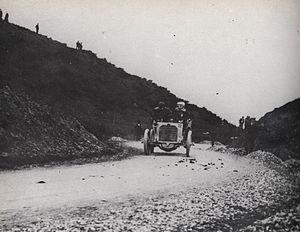
La Course de côte della Consuma était une compétition automobile italienne pour voitures de course et motocyclettes, disputée avant-guerre essentiellement à la mi-juin puis en octobre, sur un trajet d'environ 15 kilomètres. Elle fut organisée par le Club Automobilisti Fiorentini, devenu l'Automobile Club di Firenze. Elle est la deuxième course de côte recensée en Italie, et elle a donné lieu à 26 courses en 63 ans.